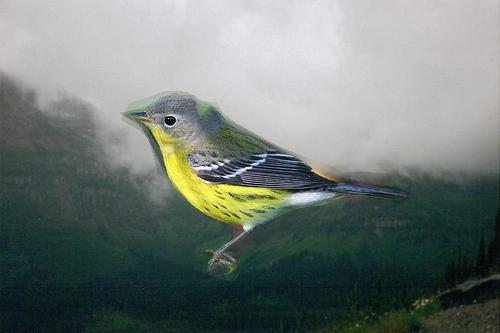
Bird species: Magnolia_Warbler
Bird type: landbird
Background: land